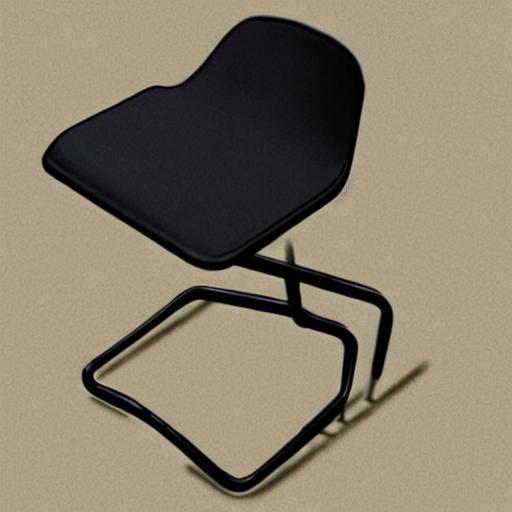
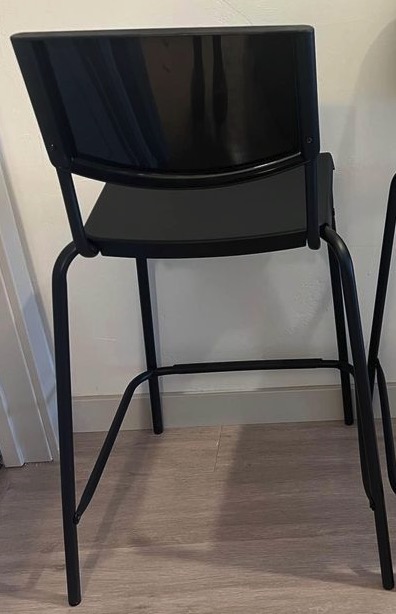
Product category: stool
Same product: no